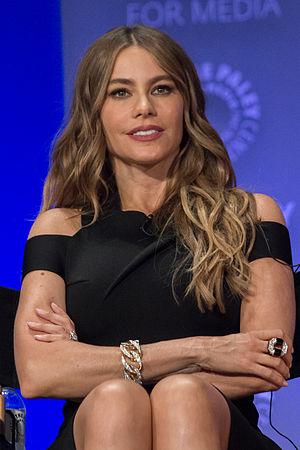
Modern Family, ou Famille moderne au Québec, est une série télévisée américaine en 250 épisodes de 22 minutes créée par Christopher Lloyd II et Steven Levitan, et diffusée entre le 23 septembre 2009 et le 8 avril 2020 sur le réseau ABC et en simultané au Canada sur Citytv puis sur le réseau Global pour la onzième saison. Elle a le format de documentaire parodique dans lequel les personnages regardent parfois la caméra, brisant le quatrième mur, et les événements sont décrits lorsqu’ils se déroulent par les personnages à leur façon après montage. Sa filiation avec la série française Fais pas ci, fais pas ça est sujette à controverse, les producteurs de cette dernière affirmant avoir eu la primeur de l'idée.
Sofía Vergara, née le 10 juillet 1972 à Barranquilla en Colombie, est une actrice, mannequin, productrice de télévision et animatrice américano-colombienne.